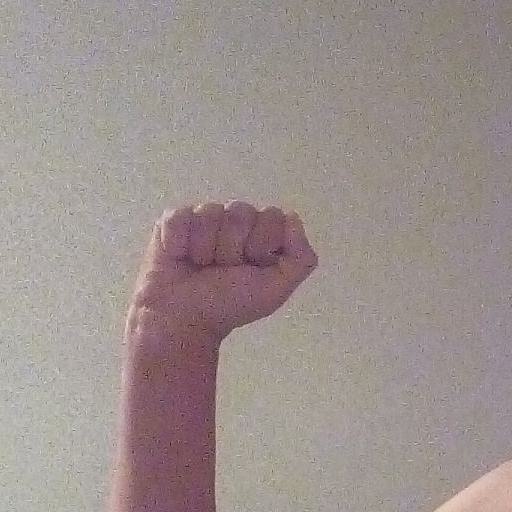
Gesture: fist